Mabank, Texas

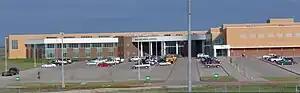
Mabank High School

Mabank is served by the Mabank Independent School District. The schools are Central Elementary, Southside Elementary, Lakeview Elementary, Mabank Intermediate School, Mabank Jr. High, and Mabank High School.